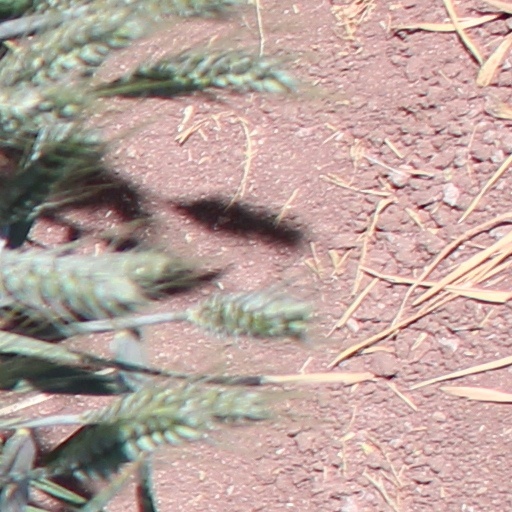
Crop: wheat